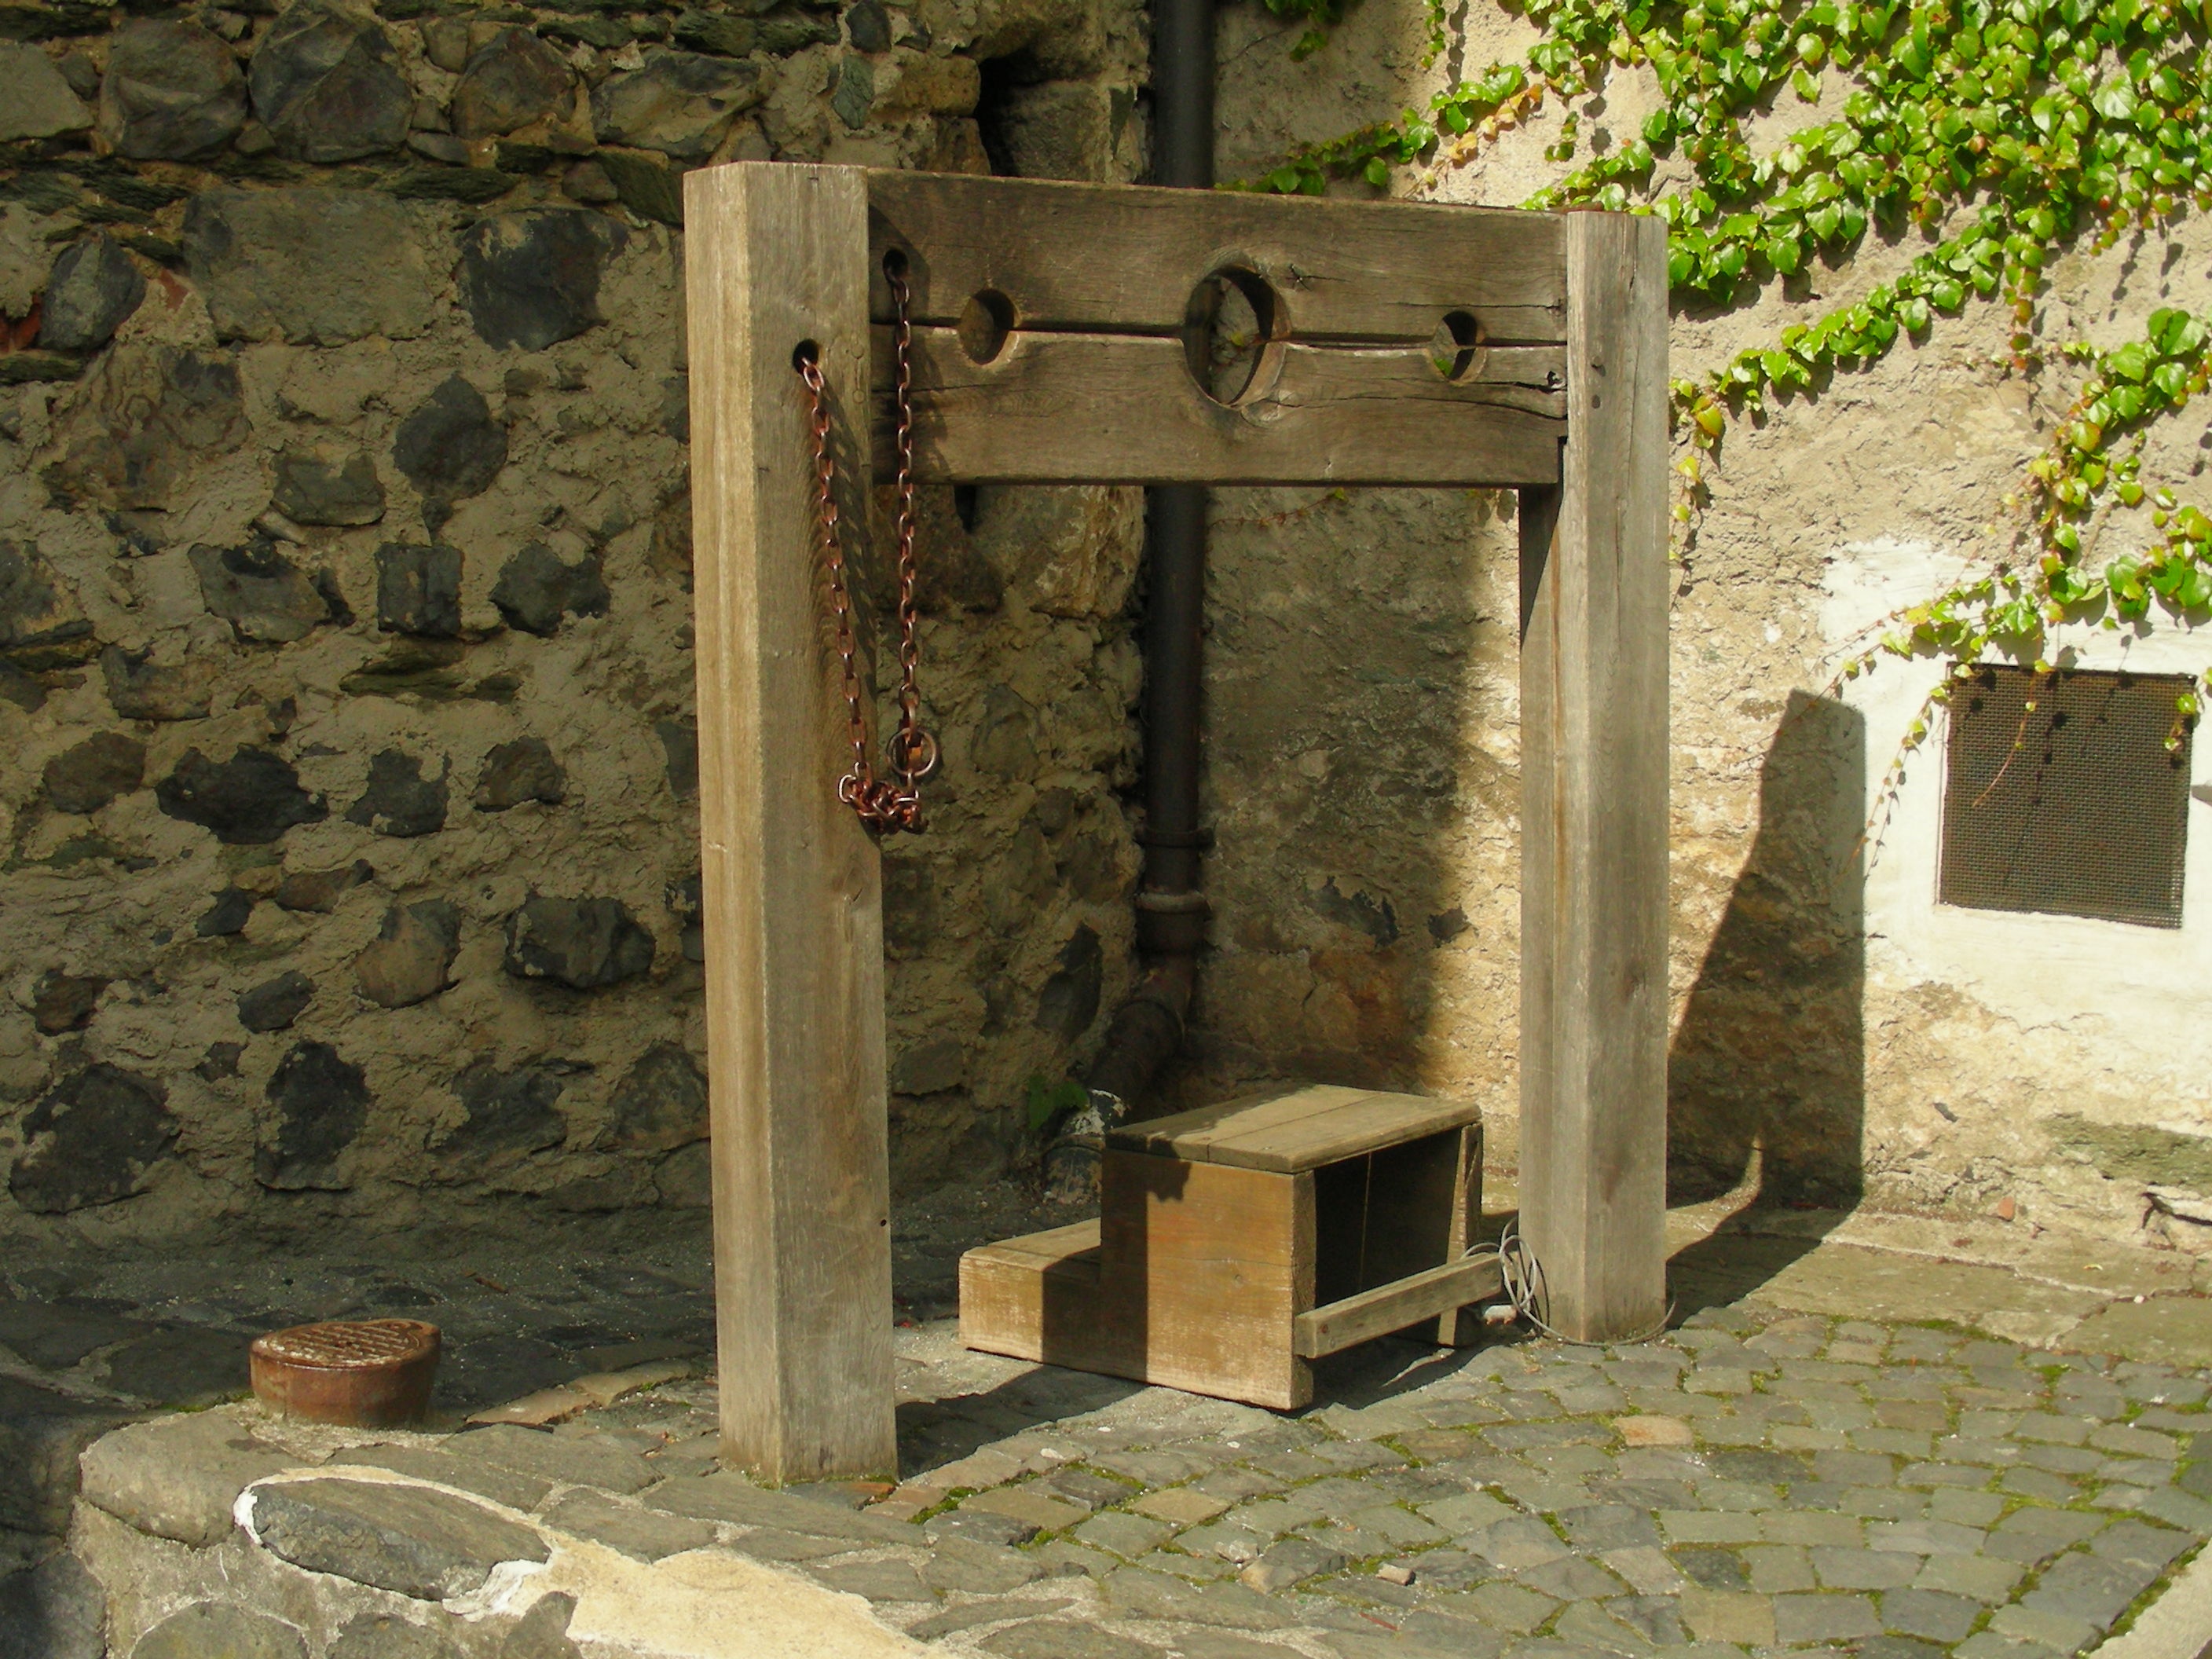
wood, wall, arch, cottage, furniture, middle ages, peg, penalty, pillory, ancient history